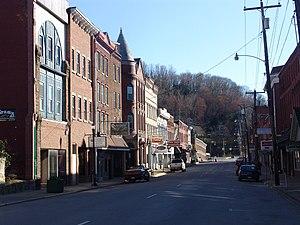
La ville de Weston est le siège du comté de Lewis, situé dans l’État de Virginie-Occidentale, aux États-Unis.